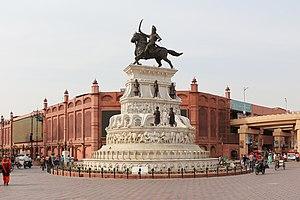
Statue de Maharaja Ranjit Singh, Amritsar, Inde